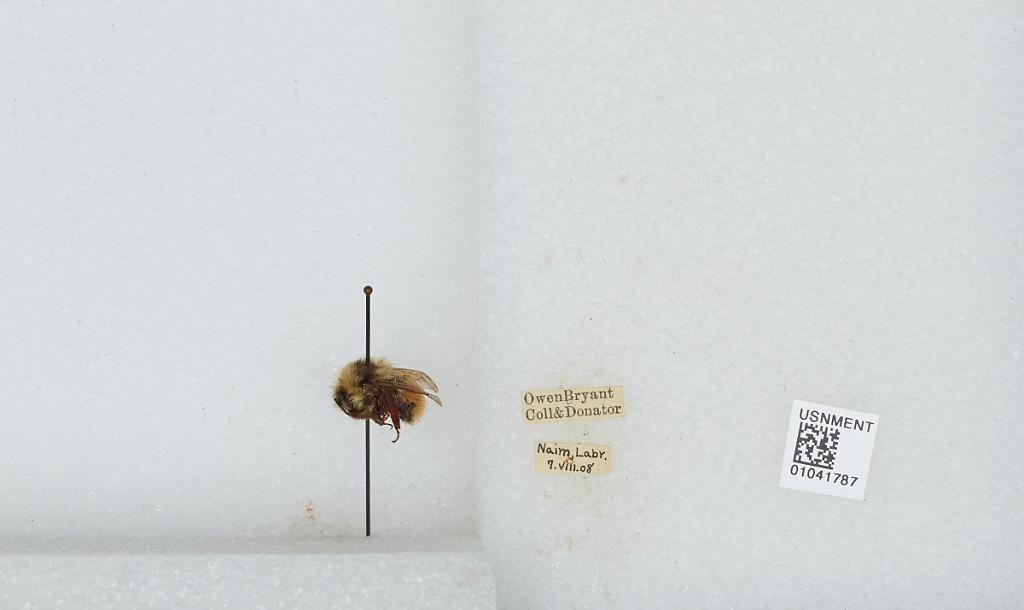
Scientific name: Bombus sp.
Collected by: O. Bryant
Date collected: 1908-8-7
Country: Canada
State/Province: Newfoundland and Labrador
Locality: Naim
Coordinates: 56.5414, -61.6968